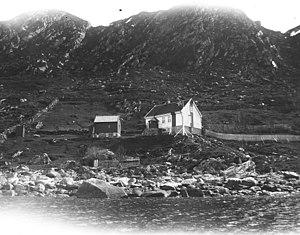
Le phare d'Ulvesund est un phare côtier de la commune de Vågsøy, dans le comté de Vestland. Il est géré par l'administration côtière norvégienne.